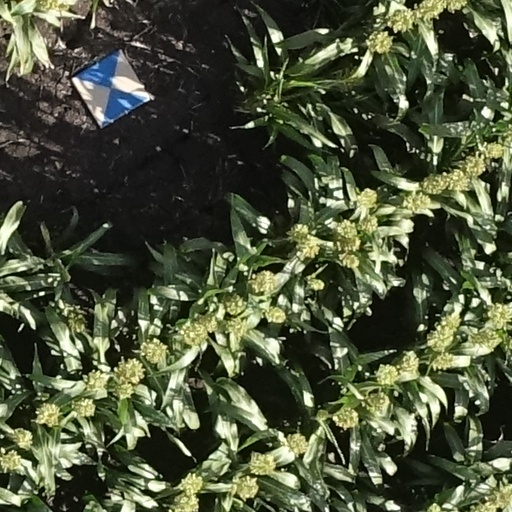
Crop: sorghum